Louise Lasser

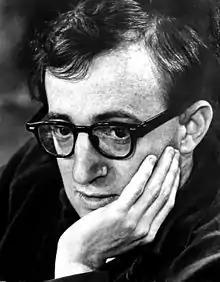
Lasser was married to Woody Allen and acted in several of his films

She began her career acting in Greenwich Village coffee shops and bars and performed in improvisational revues before understudying Barbra Streisand as "Miss Marmelstein" in the Broadway musical "I Can Get It for You Wholesale". She also acted on the soap opera "The Doctors" and in television commercials. She acted in numerous Woody Allen films including his early slapstick comedies "Take the Money and Run" (1969), "Bananas" (1971), and "Everything You Always Wanted to Know About Sex* (*But Were Afraid to Ask)" (1972). She also served as a voice actor for Allen's 1966 spoof dubbing of the Japanese comedy spy movie (International Secret Police: Key of Keys), retitled "What's Up Tiger Lily?" Lasser cites Allen as "a tremendous influence -- but it's the influence to make me be me...I remember the day he said, 'I do jokes...your comedy is attitude.'" In 2013 when speaking to "Interview" she said "I love his work. That relationship was a very influential relationship, on every level. It’s interesting to see that. I’ll forever be influenced by his work. A lot of my best work comes from his work. Some meaning and some not even meaning to."